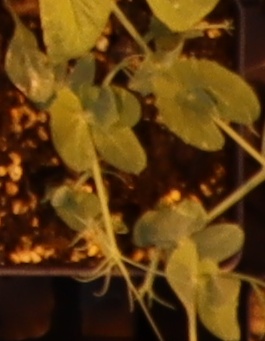
Label: Field Pea